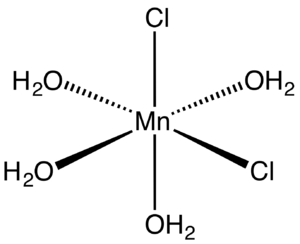
Le chlorure de manganèse(II) désigne une série de composés chimiques de formule MnCl₂ₓ, où la valeur de x peut être 0, 2 ou 4. Le tétrahydrate de formule MnCl₂·4H₂O est la forme la plus courante du "chlorure de manganèse(II)". Il existe aussi une forme anhydre et un dihydrate de formule MnCl₂·2H₂O. Comme beaucoup de composés Mn(II), ces sels sont roses, la pâleur de la couleur étant caractéristique des complexes des métaux de transition avec des configurations à haut spin d⁵.